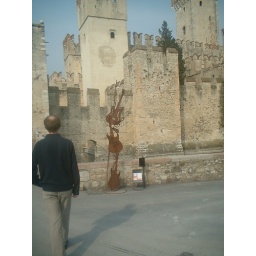
Mutt choses a rusty guitar in Sirmione